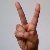
The image shows a hand gesture representing the letter 'V' in Indian Sign Language.